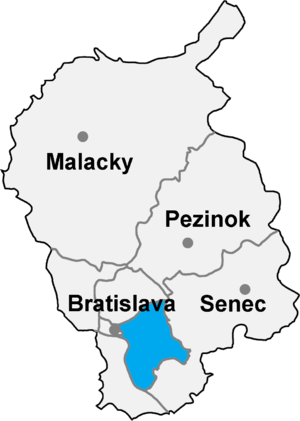
Bratislava II
Bratislava II med omkringliggende bydele
Bratislava II er et okres i Bratislava i regionen Bratislava i Slovakiet. Det ligger på Donaus venstre bred og dækker den sydøstlige del af byen. Distriktet inkluderer de tidligere selvstændige byer Ružinov, Podunajské Biskupice og Vrakuňa, og det grænser op til distrikterne Bratislava I, Bratislava III, Bratislava V og Senec.